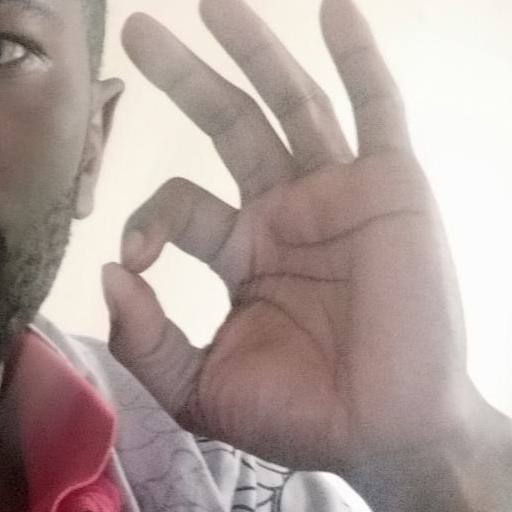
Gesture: ok